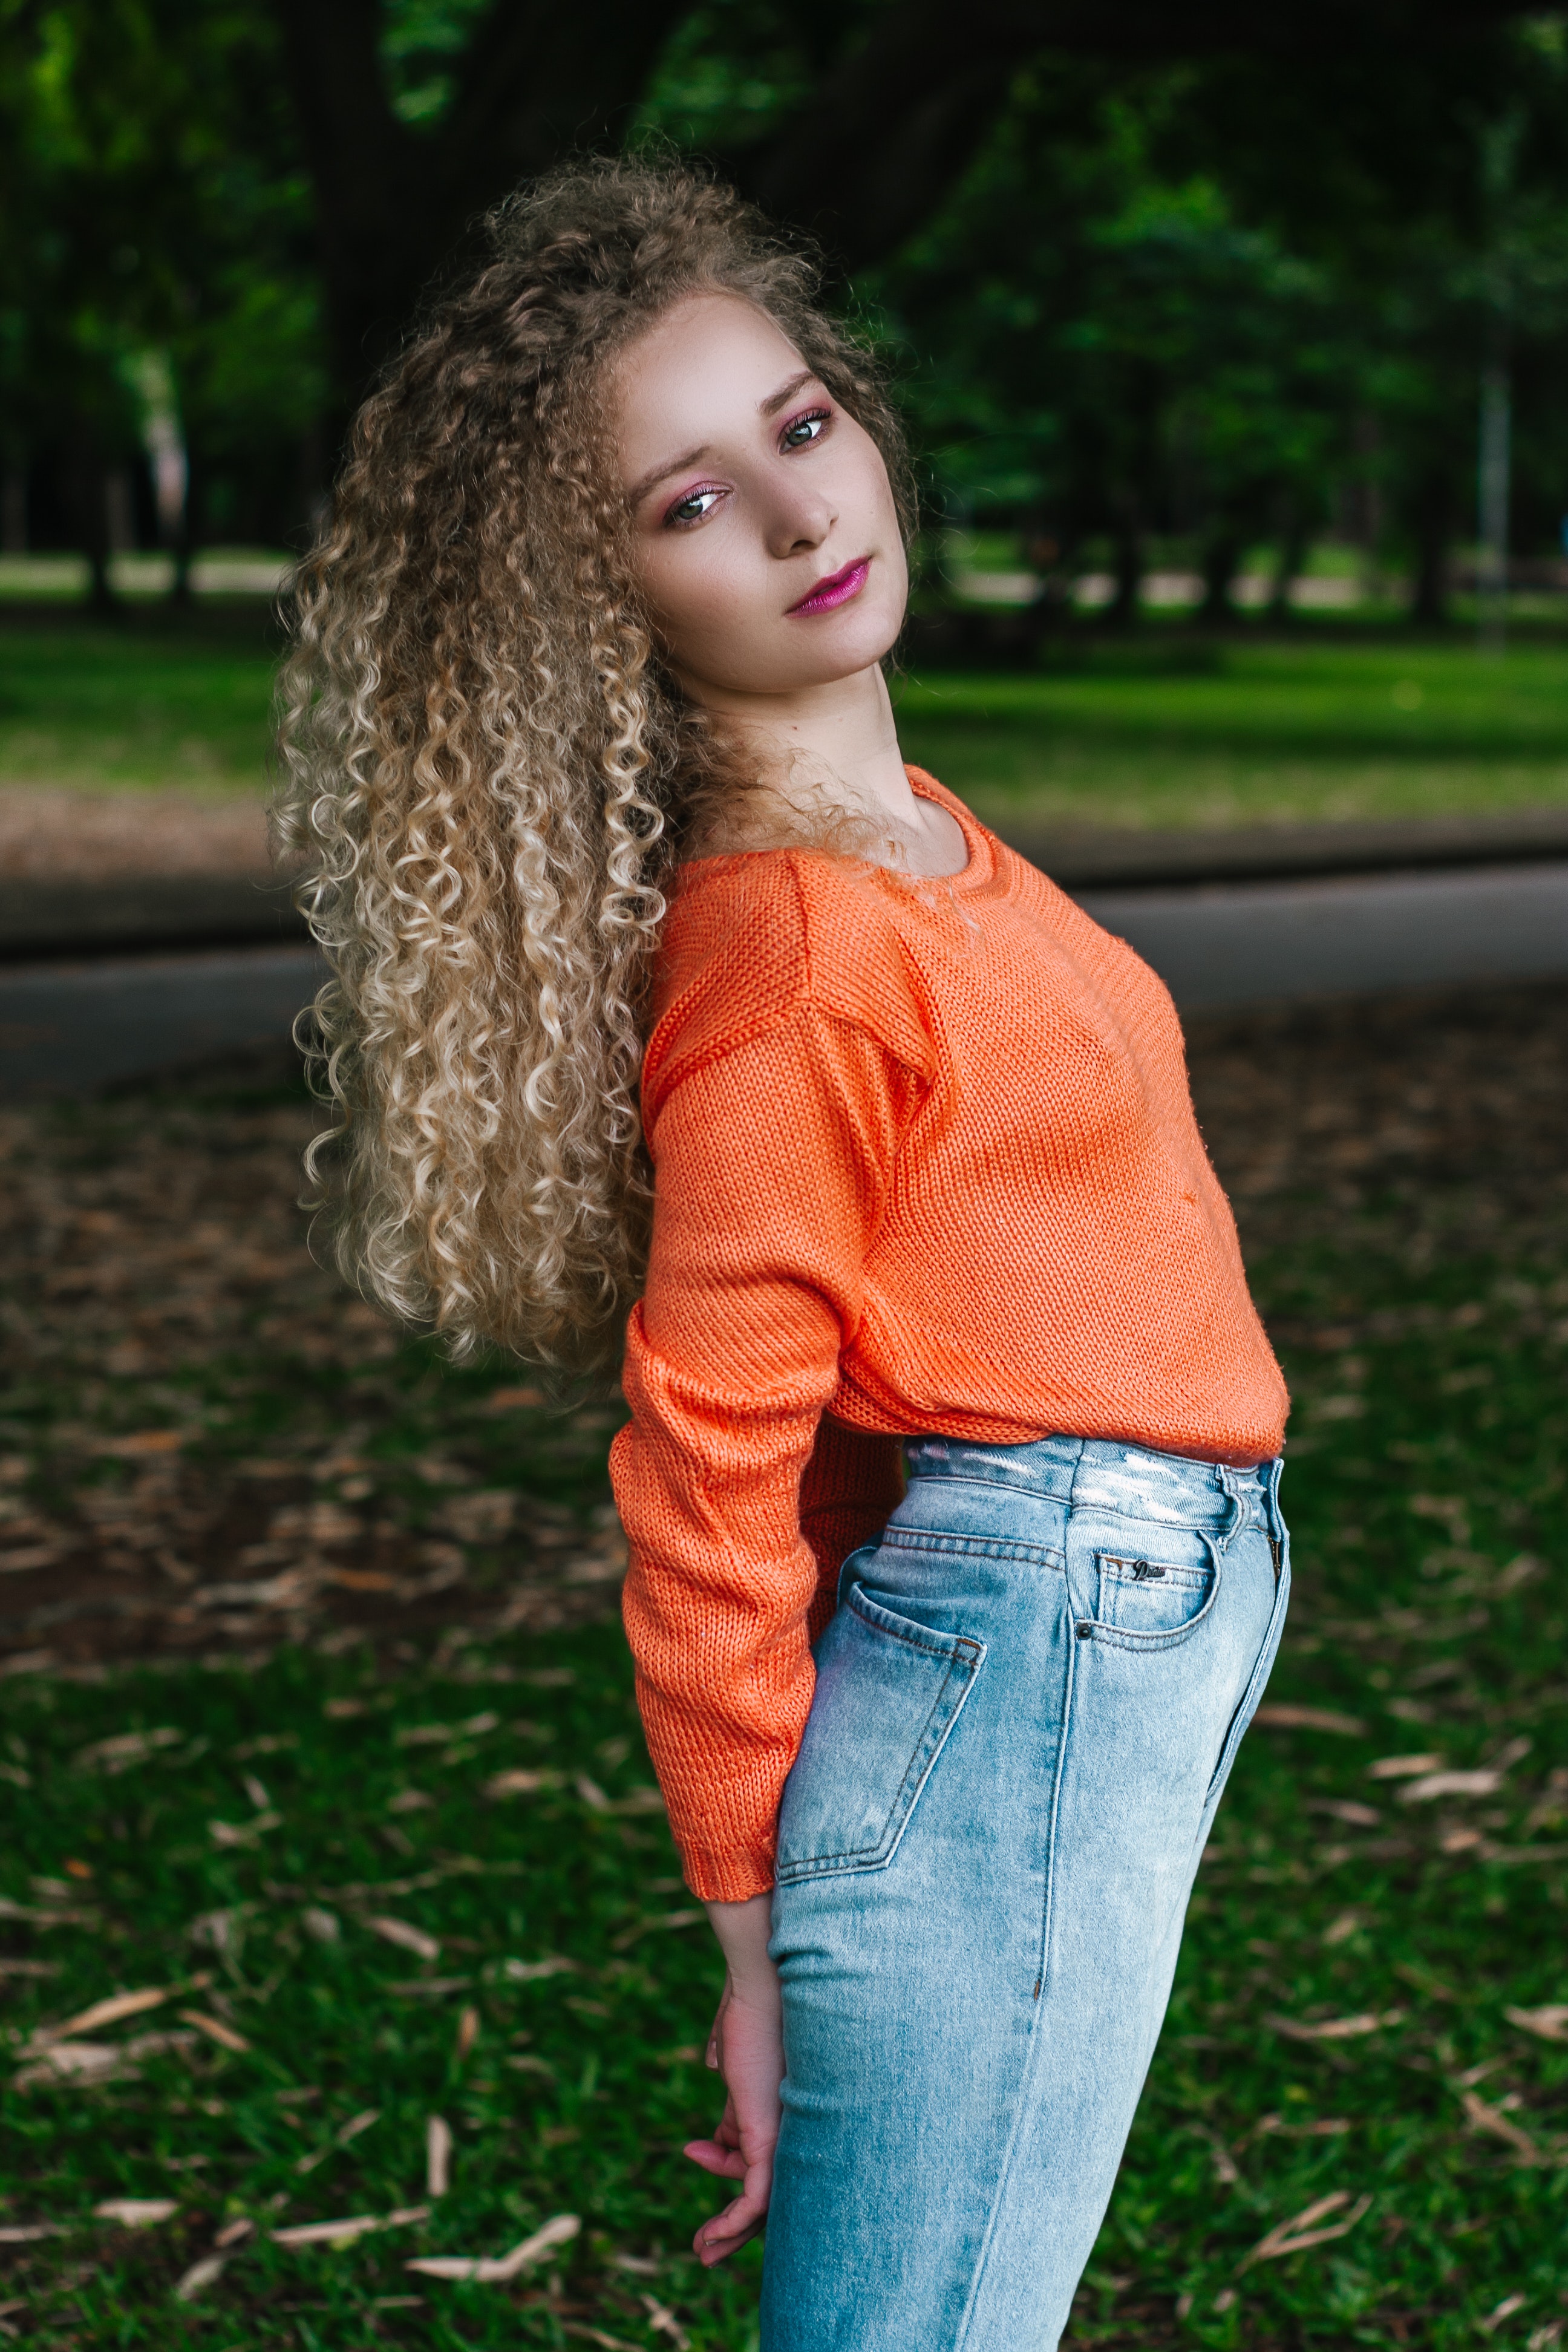
People in nature, hair, face, green, lip, beauty, grass, red, pink, long hair, yellow, skin, jeans, hairstyle, eye, tree, fashion, brown hair, summer, photography, photo shoot, model, child model, leaf, smile, denim, sunlight, grass family, blond, child, textile, portrait photography, plant, happy, portrait, style